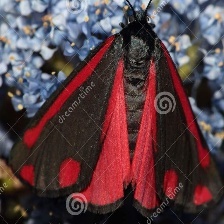
Species: CINNABAR MOTH